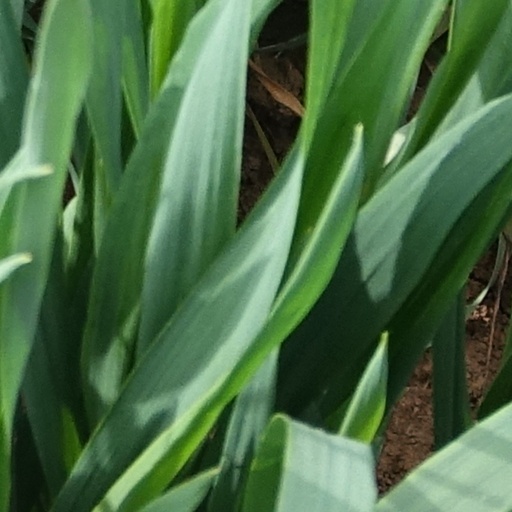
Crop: wheat